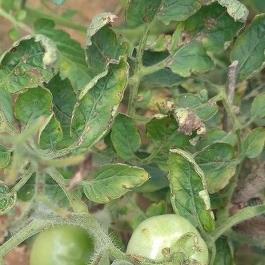
Crop: Tomato
Condition: virosis-d